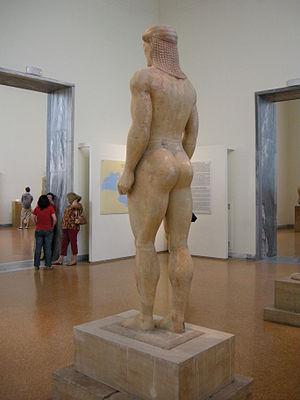
Le Kouros de Kroisos ou Kouros d'Anavyssos est une statue grecque antique en marbre de l'époque archaïque, vers 540/510 av. J.-C., représentant un jeune homme nu à vocation funéraire. Elle est conservée au musée national archéologique d'Athènes.